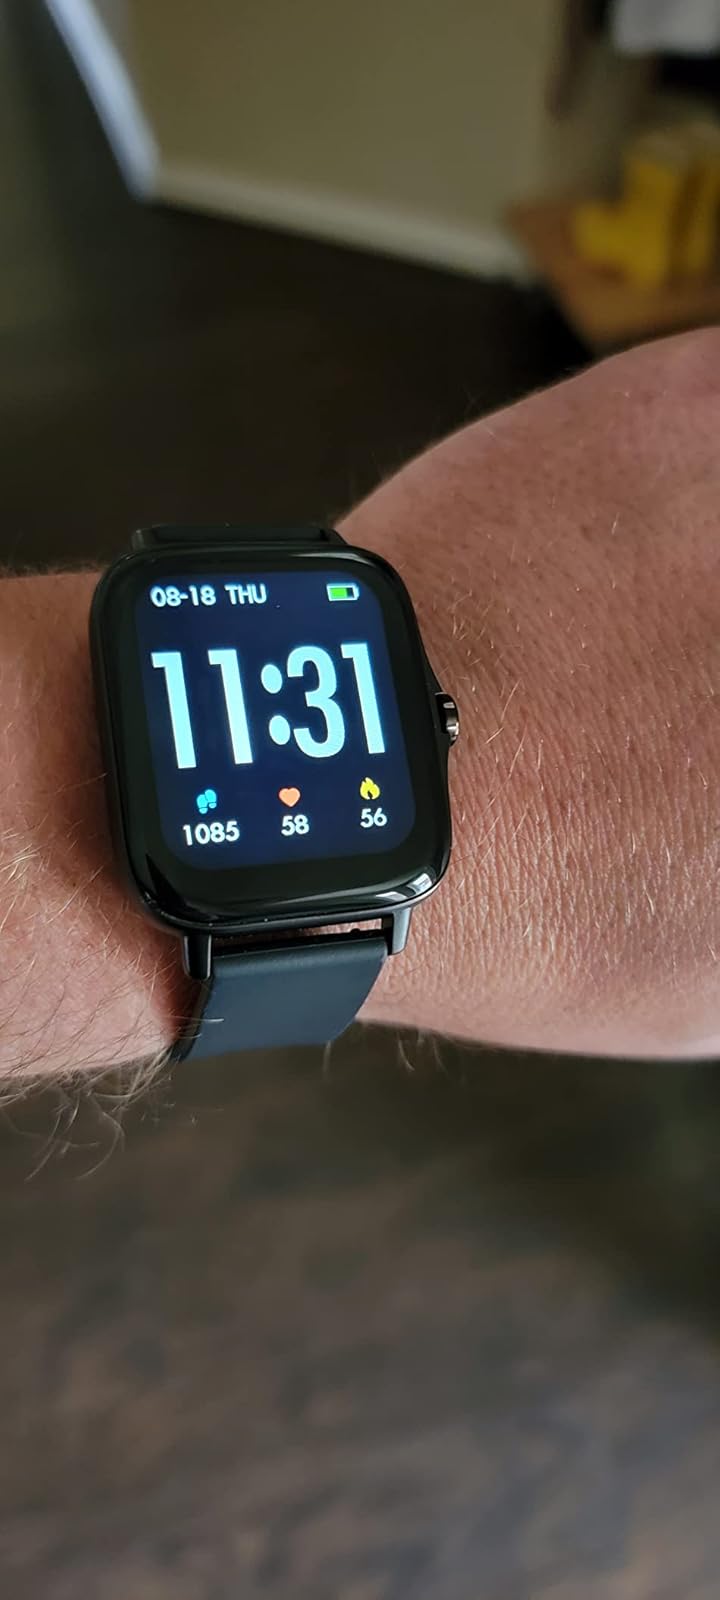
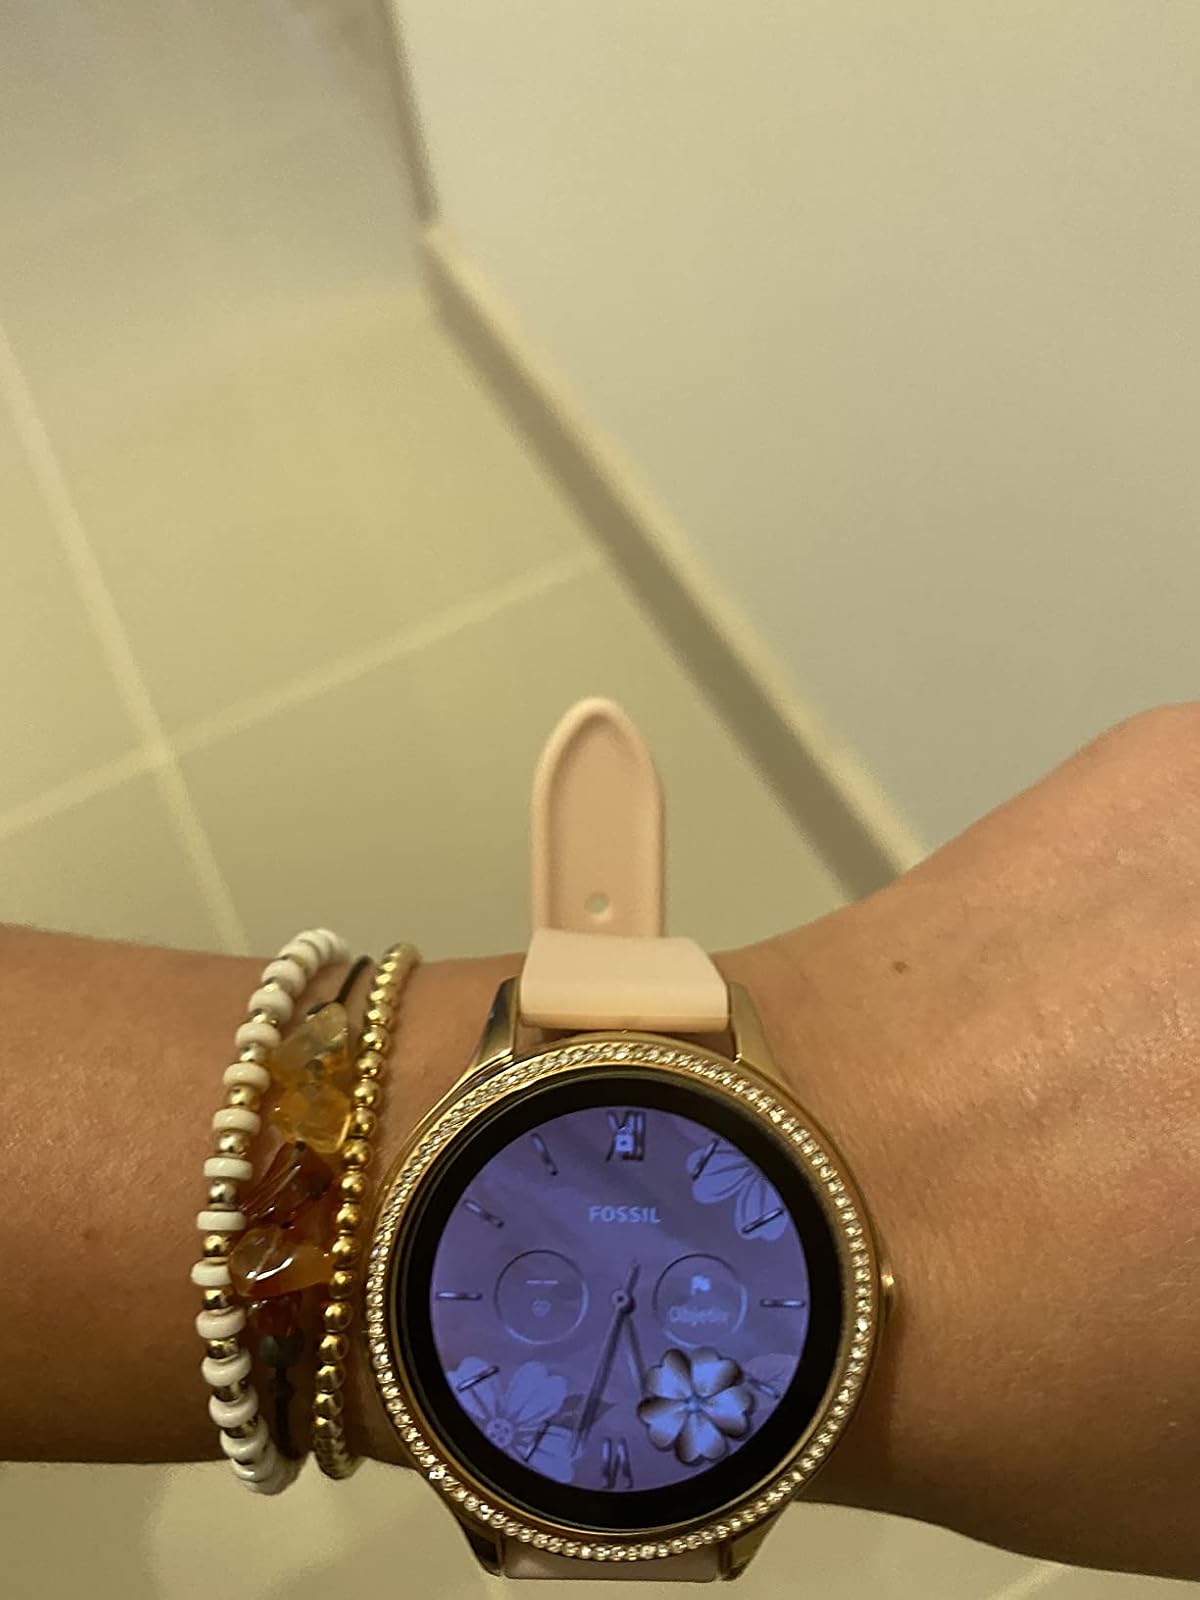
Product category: smartwatch
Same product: no